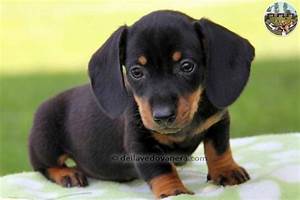
Label: cane